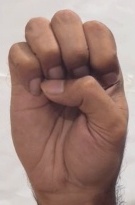
ASL sign: E